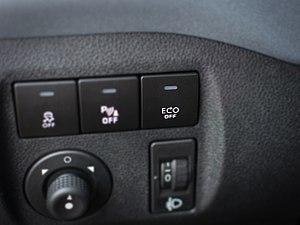
Un bouton est un interrupteur simple qui permet de contrôler les capacités d'une machine ou d'un objet. C'est le principal moyen d'interaction entre l'homme et la machine.
Le système d'arrêt et redémarrage automatique du moteur, appelé aussi démarrage-arrêt automatique au Canada, est un dispositif automobile d'interruption du moteur à combustion permettant d'économiser le carburant et de réduire la pollution associée, essentiellement en ville et dans les embouteillages.